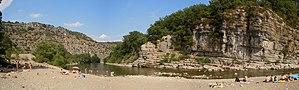
Gorges du Chassezac - Ardèche France
La Basse-vallée du Chassezac est la section de la rivière Chassezac commençant avec les deuxièmes gorges sur la commune des Vans, jusqu'à sa confluence avec l'Ardèche. Cette section du Chassezac, longue de 15 kilomètres, traverse d'amont en aval les communes des Vans, Berrias-et-Casteljau, Chandolas, Beaulieu, Grospierres, Saint-Alban-Auriolles et Sampzon.